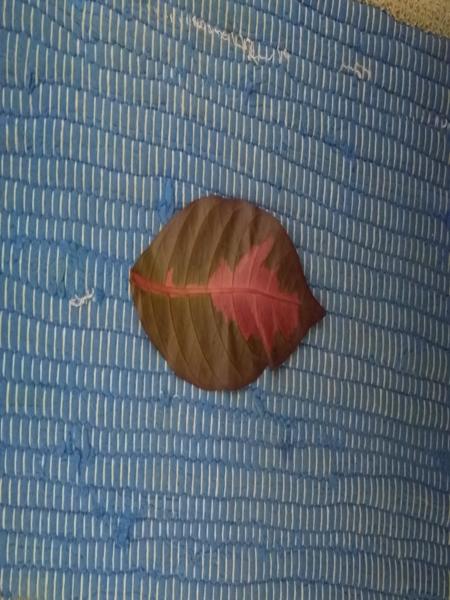
Plant: Caricature